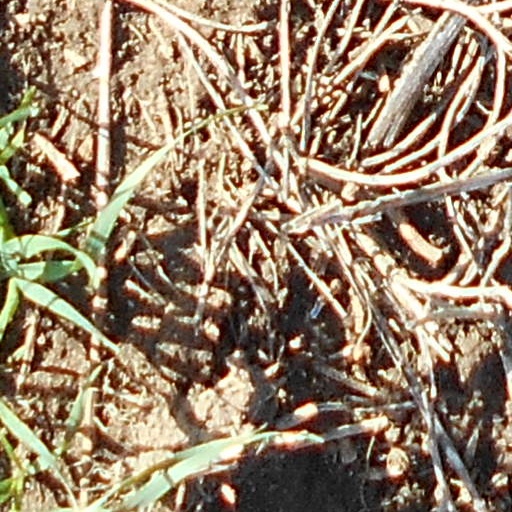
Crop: wheat